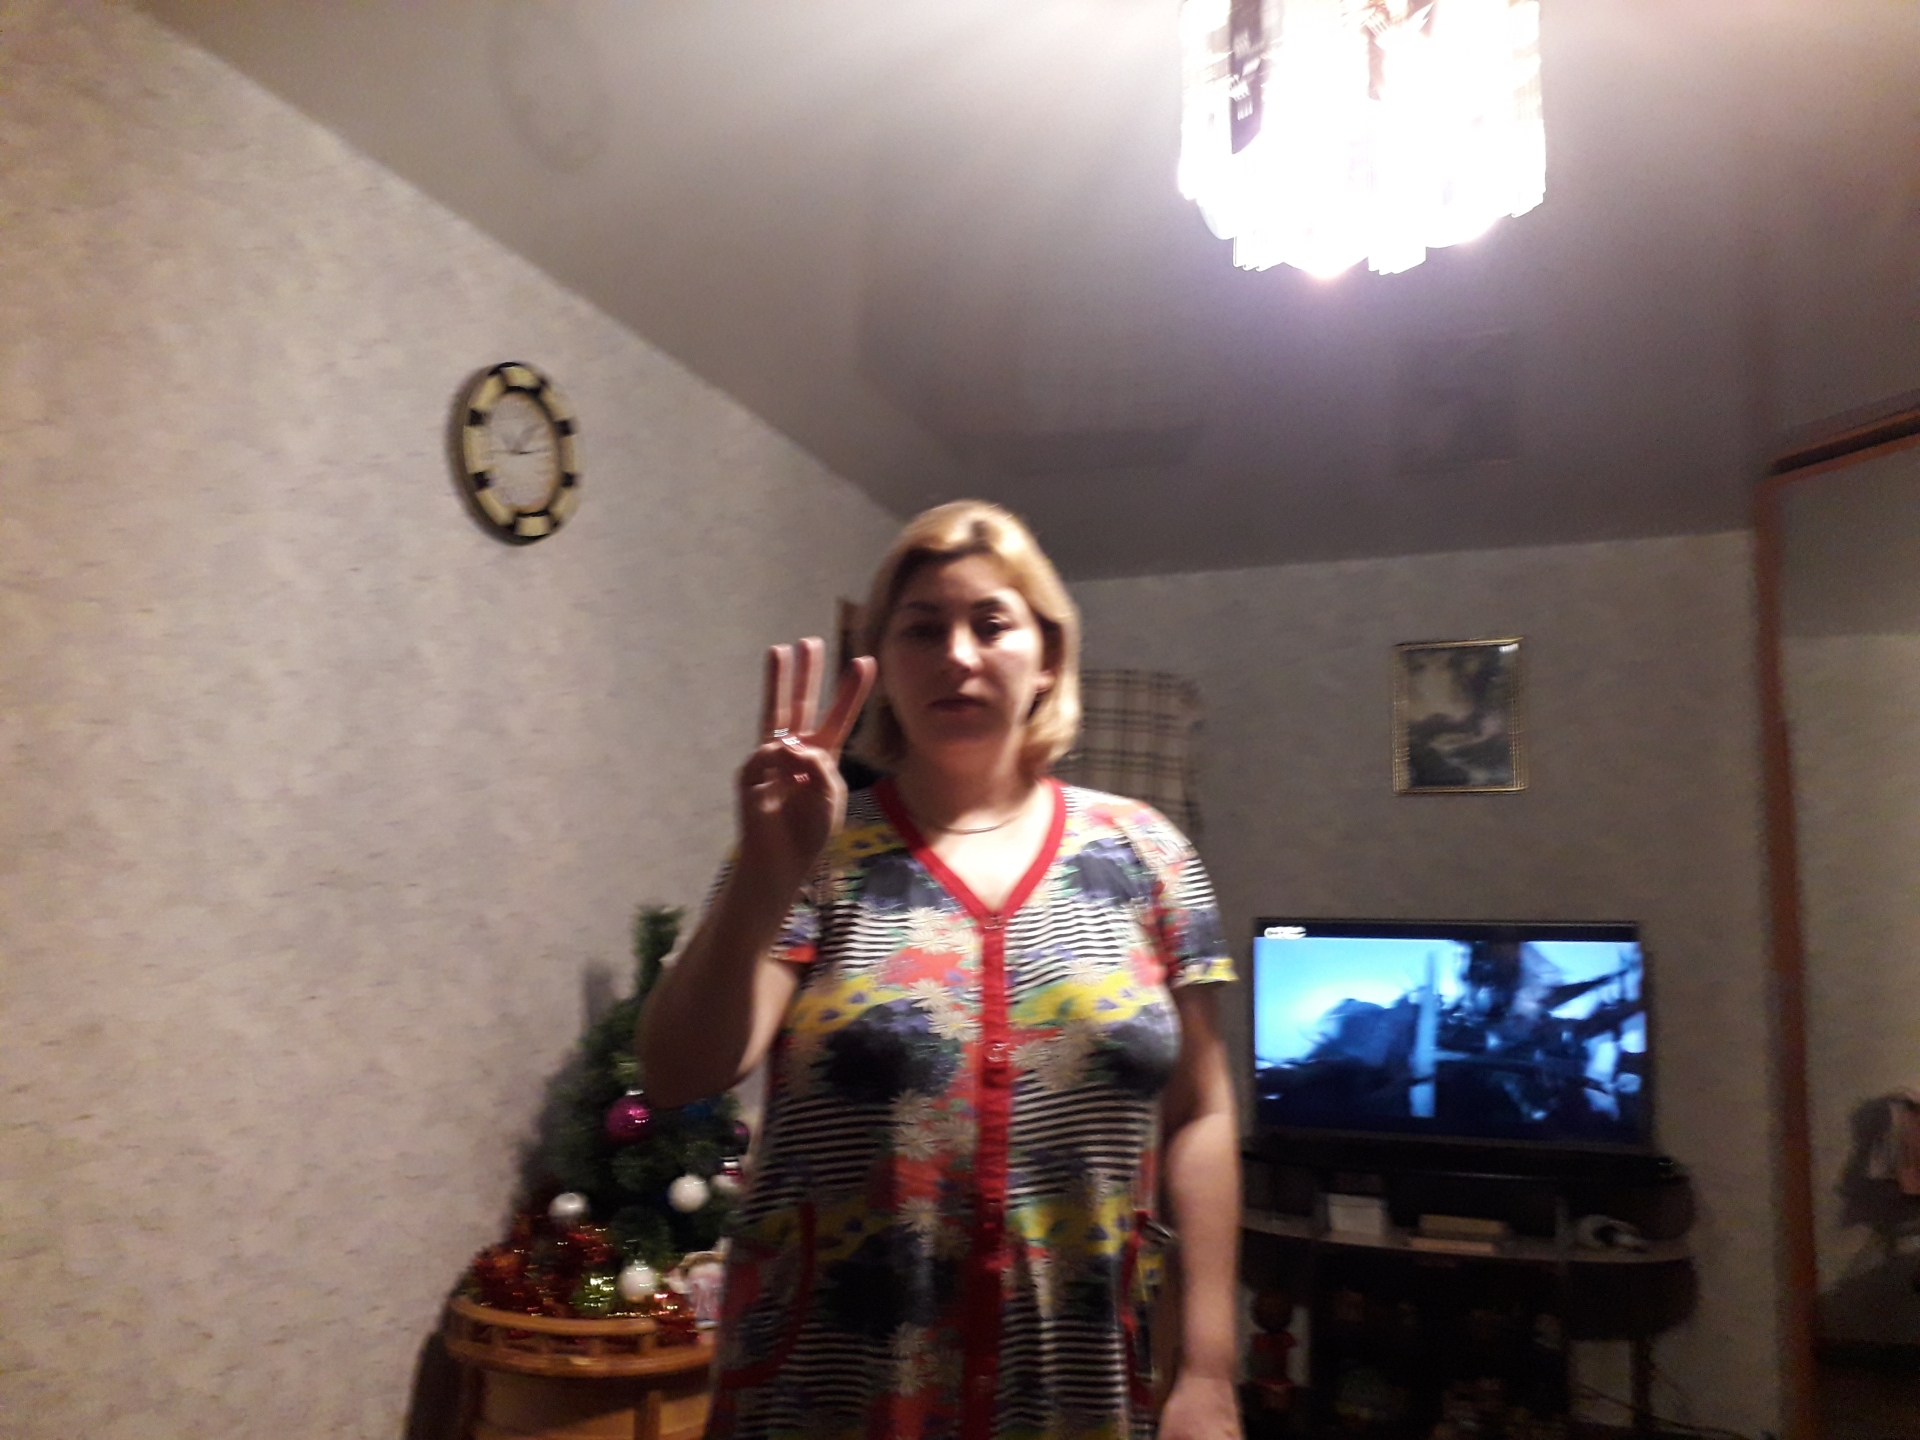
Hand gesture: three